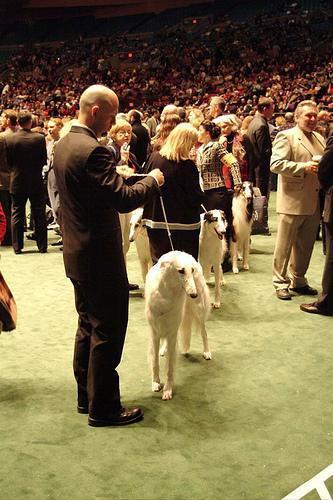
borzoi